California Trail

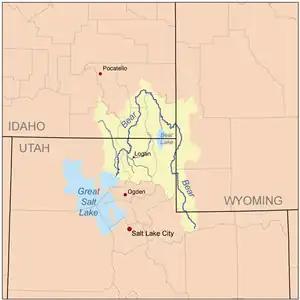
Map of the Bear River

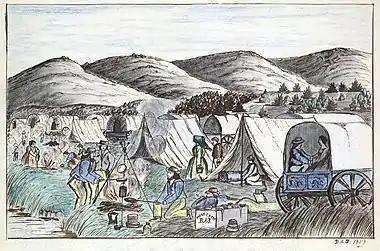
An encampment on the Humboldt River, 1859. Digitally restored.

The Green River is a major tributary of the Colorado River and is a large, deep and powerful river. It ranges from wide in the upper course where it typically was forded and ranges from in depth. After the opening of the Oregon, California and Mormon trails, several ferries were set up to cross it at both the main trail and the Sublette Cutoff; but during peak travel seasons in July the wait to cross was often several days. At the Green River on the main trail after crossing the river many took the Slate Creek Cutoff (also called the Kinney Cutoff), which turned north up the Green River for about before turning almost due west to connect to the Sublette Cutoff road. This cutoff eliminated most of the waterless desert crossing of the Sublette Cutoff.